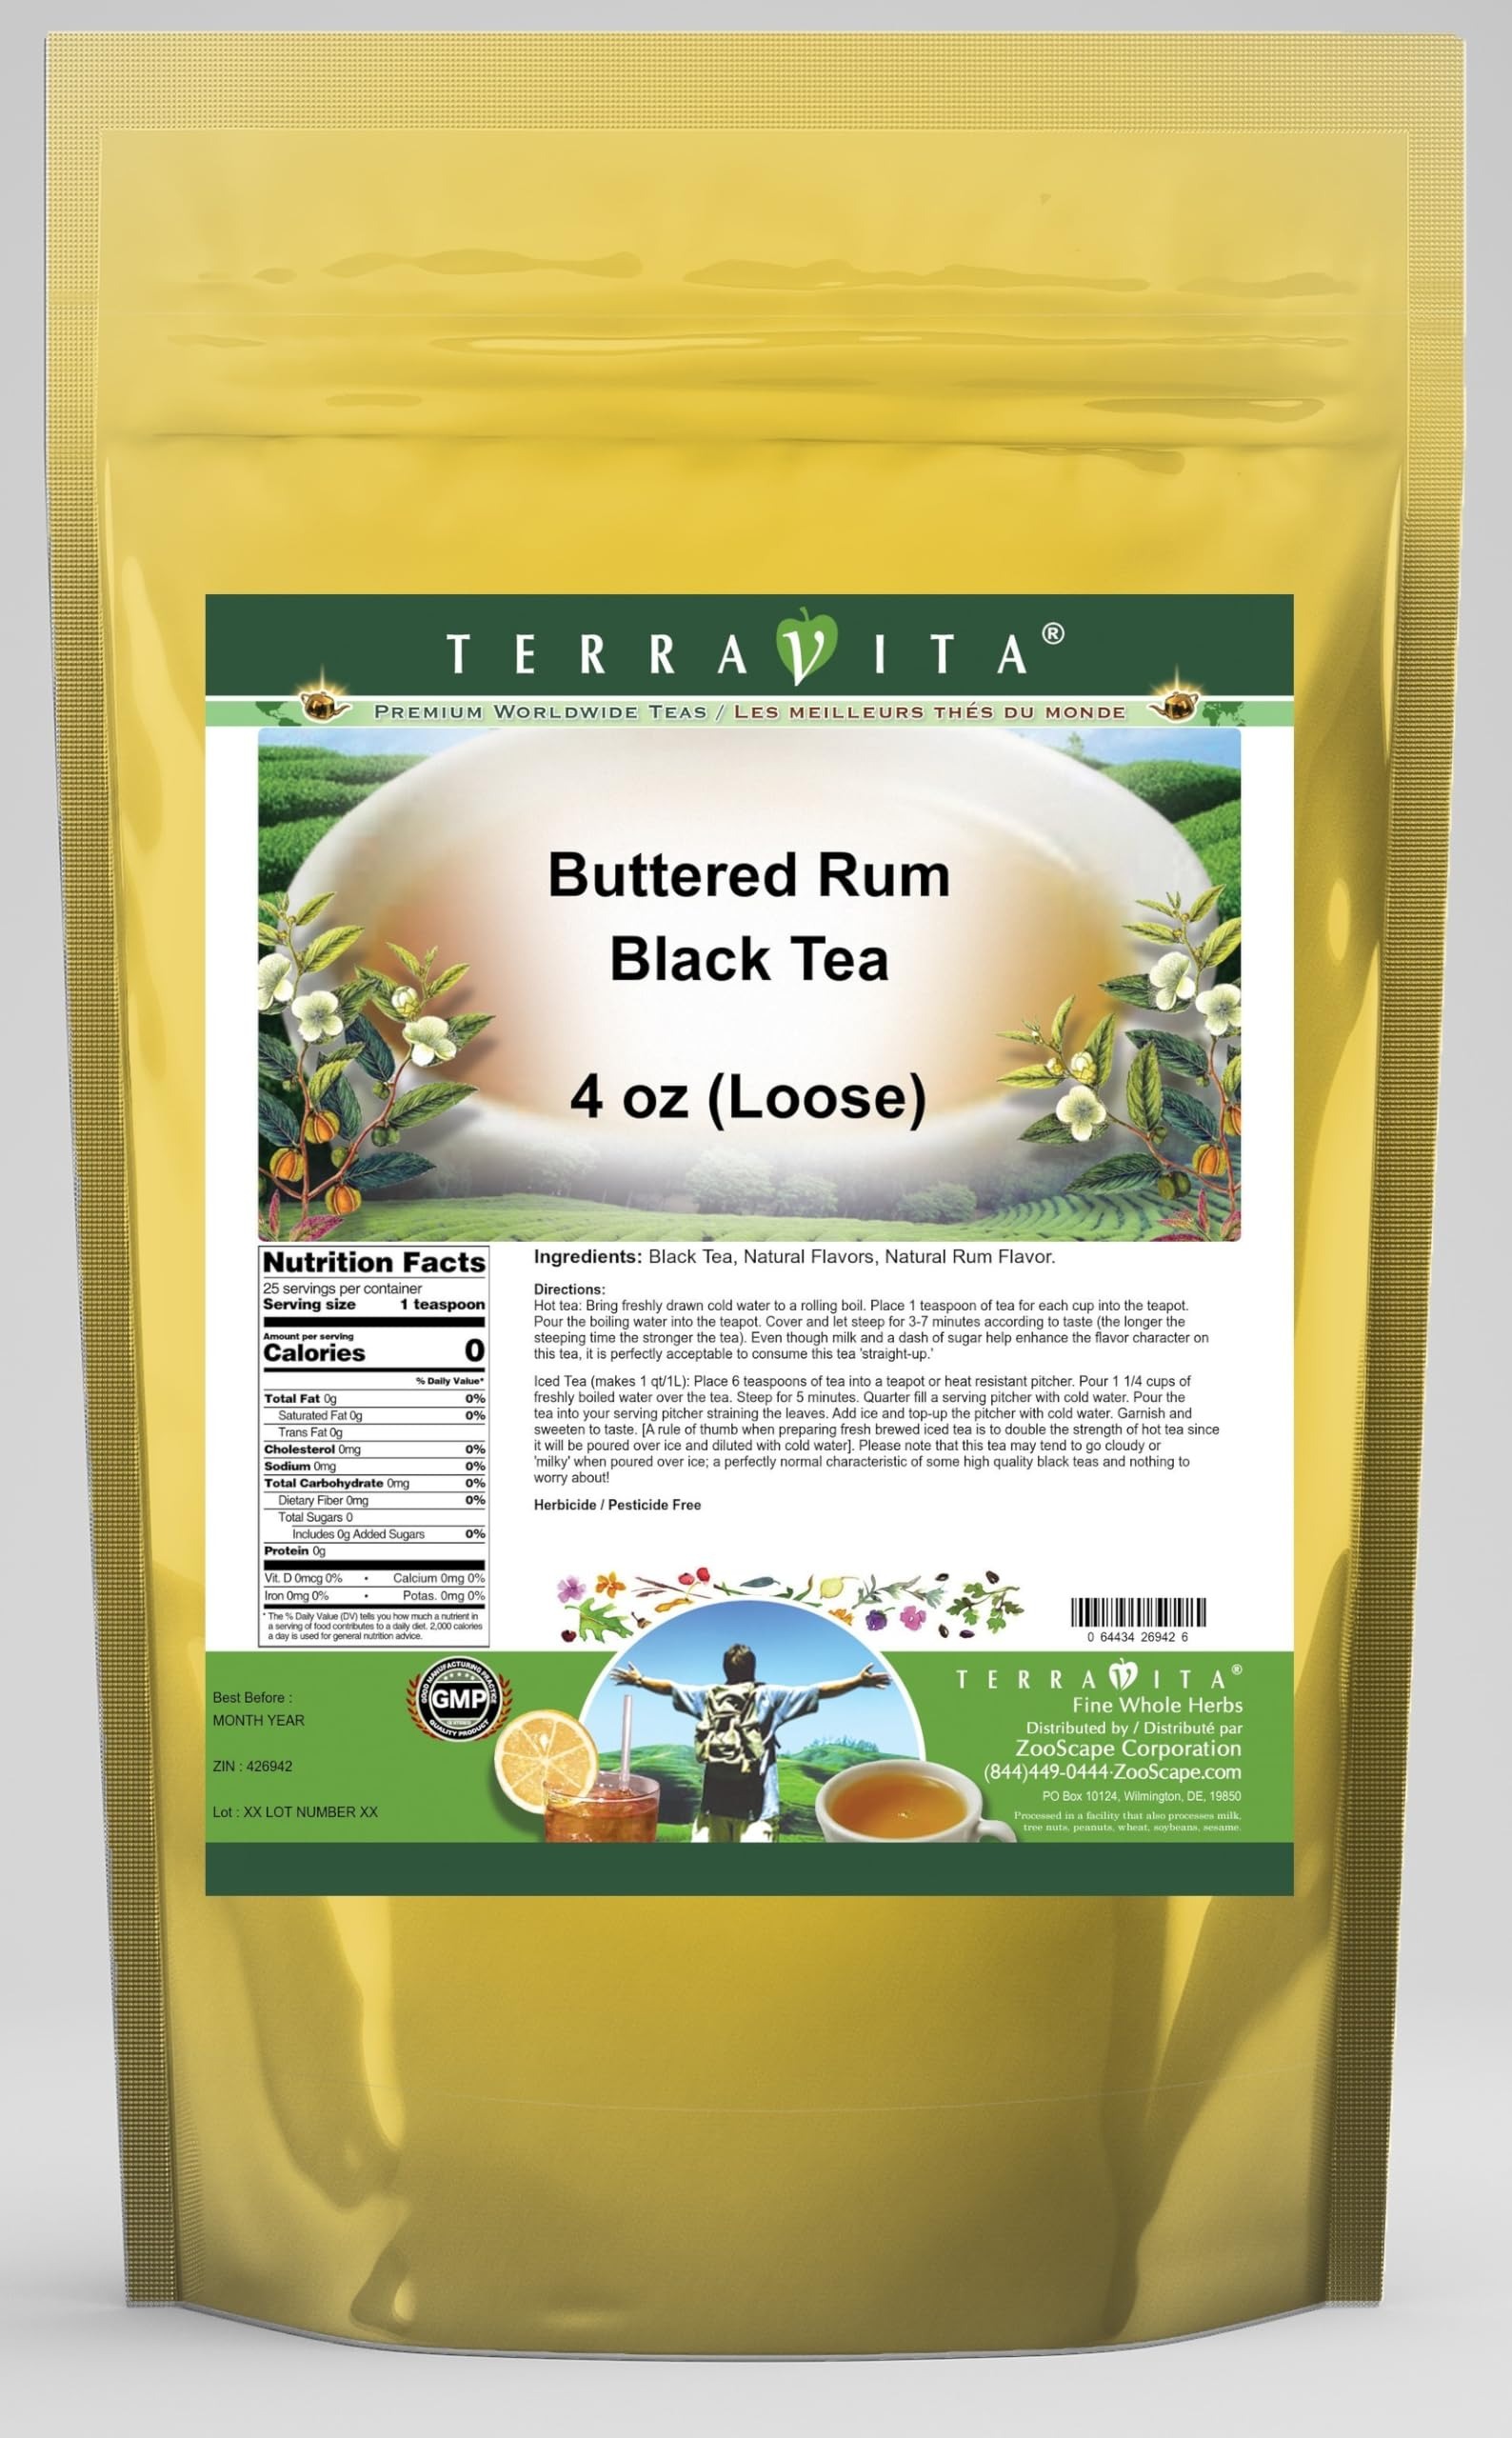
Item Name: Buttered Rum Black Tea (Loose) (4 oz, ZIN: 426942) - 3 Pack
Bullet Point: The full astringent taste of rum mellowed with a creamy smoothness. - Please note that this tea contains only black tea and natural flavors. This tea does not contain any unhealthy drinks.
Product Description: The full astringent taste of rum mellowed with a creamy smoothness. - Please note that this tea contains only black tea and natural flavors. This tea does not contain any unhealthy drinks. - We only use high grown Ceylon tea from estates more than 5500 feet above sea level; We only use natural flavors, giving a clean true taste with no chemical aftertaste - Hot tea brewing method: Bring freshly drawn cold water to a rolling boil. Place 1 teaspoon of tea for each cup into the teapot. Pour the boiling water into the teapot. Cover and let steep for 3-7 minutes according to taste (the longer the steeping time the stronger the tea). Even though milk and a dash of sugar help enhance the flavor character on this tea, it is perfectly acceptable to consume this tea &quot;straight-up.&quot; - Iced tea brewing method (to make 1 liter/quart): Place 6 teaspoons of tea into a teapot or heat resistant pitcher. Pour 1 1/4 cups of freshly boiled water over the tea. Steep for 5 minutes. Quarter fill a serving pitcher with cold water. Pour the tea into your serving pitcher straining the leaves. Add ice and top-up the pitcher with cold water. Garnish and sweeten to taste. [A rule of thumb when preparing fresh brewed iced tea is to double the strength of hot tea since it will be poured over ice and diluted with cold water]. Please note that this tea may tend to go cloudy or &quot;milky&quot; when poured over ice; a perfectly normal characteristic of some high quality black teas and nothing to worry about! - What type of tea do we use, how do we flavor the tea and why do we use natural flavors? - Firstly...we only use high grown teas from the top 3 tea growing regions of Sri Lanka - Nuwara Eliya, Dimbula and Uva. These three high-grown districts produce flavorful teas that have classic &quot
Value: 12.0
Unit: Ounce

Price: 41.92